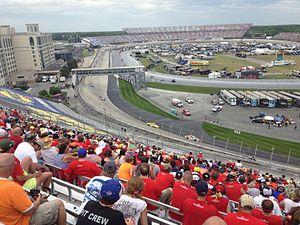
La Gander RV 400 est une course automobile longue de 400 milles organisée par la NASCAR et comptant pour le championnat de NASCAR Cup Series. Elle se déroule sur le Dover International Speedway de Dover dans le Delaware.